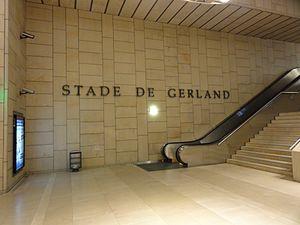
La station de métro Stade de Gerland à Lyon
La ligne B du métro de Lyon est une ligne du réseau métropolitain de Lyon. Cette deuxième ligne, dont le premier tronçon a été ouvert en 1978, relie aujourd'hui la station Charpennes - Charles Hernu à Villeurbanne, au nord, à la station Gare d'Oullins, au sud. Avec une longueur de 7,7 km, elle se place entre les lignes principales A et D, et la plus courte ligne du réseau, la C. Une extension au sud-ouest de 2,5 km avec deux stations est en construction. Conçue comme une antenne de la ligne A, elle a pris son identité lors de ses trois prolongements. Il s'agit d'un métro sur pneumatiques.
Stade de Gerland est une station de la ligne B du métro de Lyon, située avenue Jean-Jaurès au niveau du carrefour avec l'avenue Tony-Garnier, dans le quartier de Gerland dans le 7ᵉ arrondissement de Lyon, préfecture de la région Auvergne-Rhône-Alpes.